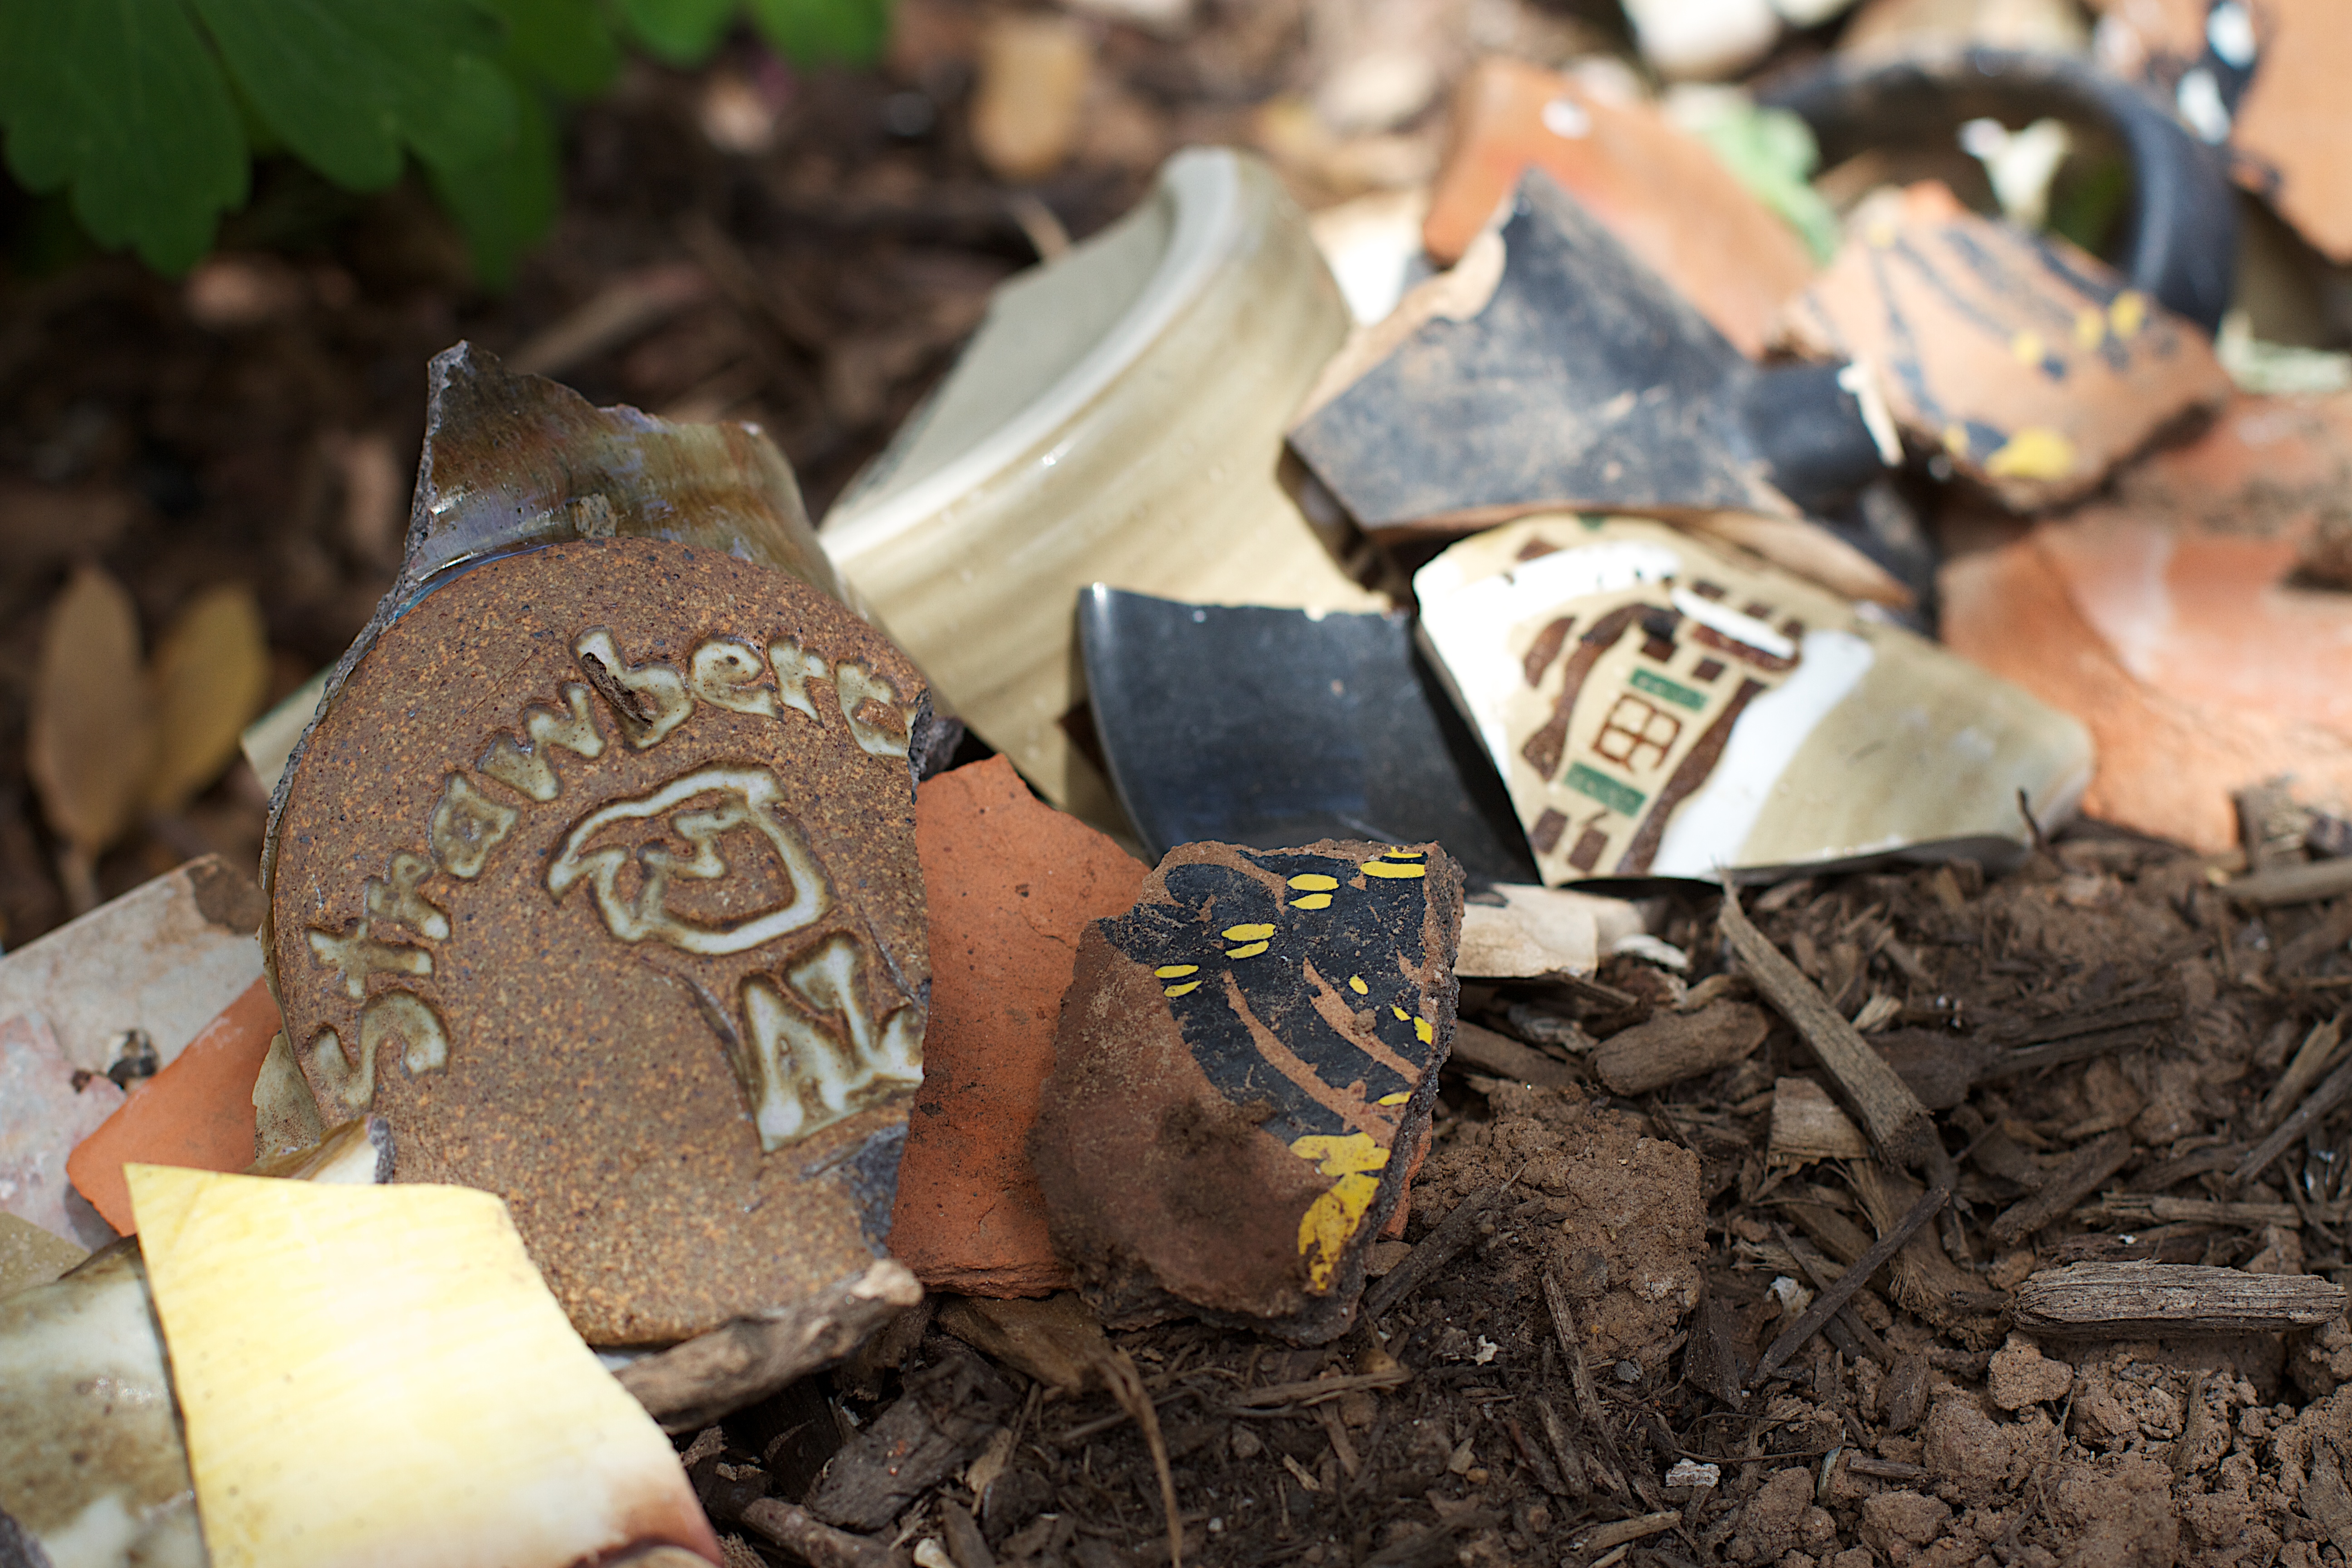
wood, leaf, soil, litter, waste, carving